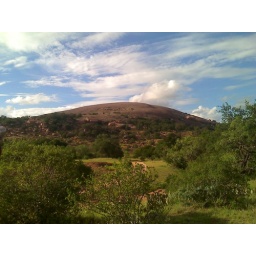
The namesake pink granite rock formation at Enchanted Rock State Park, near Fredricksburg, Texas. Taken using my mobile phone.